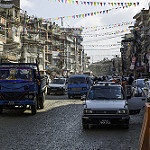
Scene: Outdoor